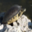
Label: turtle